Ratan Lal Brahmachary

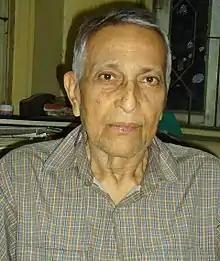
In 2014, Kolkata

Ratan Lal Brahmachary(1932 - 13 February 2018) was a distinguished scientist and a pioneer of tiger pheromone studies in India. He was widely known for his research in pheromones, although his academic background based on Physics, specifically on astrophysics under guidance of S.N. Bose. Brahmachary made significant contributions in tiger behavioral studies researching the animal for over 50 years. He studied many species of wildlife, notably big cats and undertook research trips to his favourite continent Africa fourteen times. Brahmachary studied ethology in the Amazon basin in South America and Borneo, Indonesia with an ardent admirer of entomologist Gopal Chandra Bhattacharya.